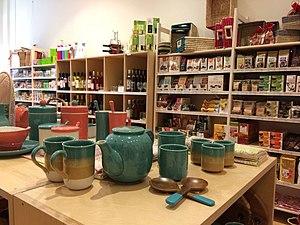
Magasin du monde-Oxfam à Ixelles, Belgique
Fondée en 1976, Oxfam-Magasins du monde est une association sans but lucratif belge qui promeut le commerce équitable et solidaire pour construire un monde socio-économique plus juste. L'organisation se définit comme un mouvement citoyen d'hommes et de femmes qui se mobilisent pour combattre les injustices et les inégalités économiques et sociales.